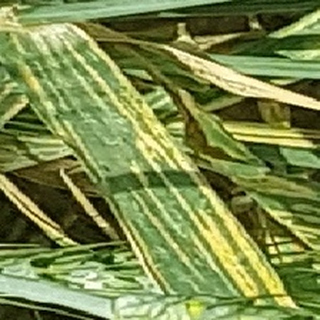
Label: wheat_yellow_rust